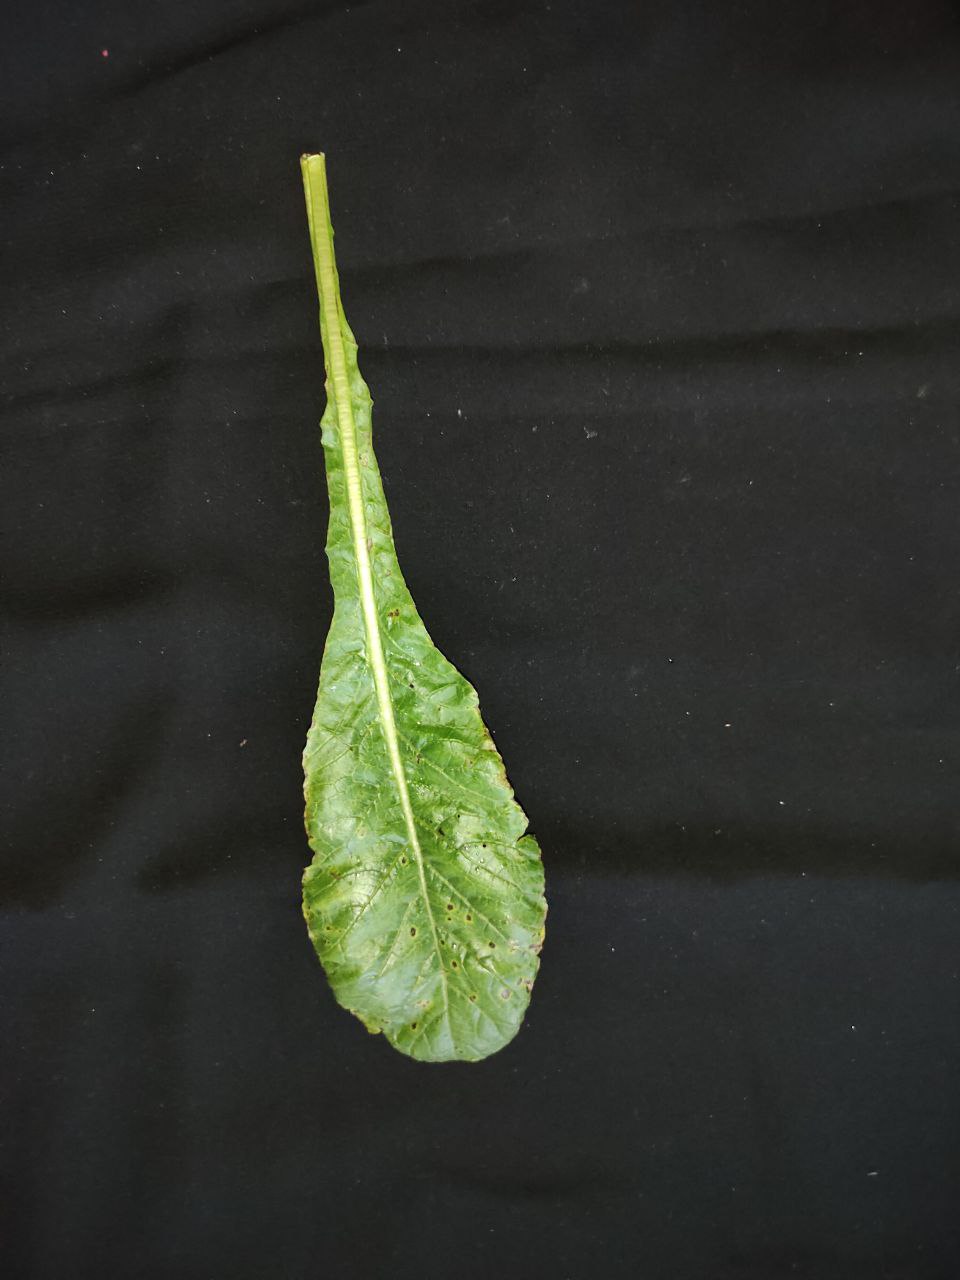
Label: Black leaf spot